Villa Sellgren

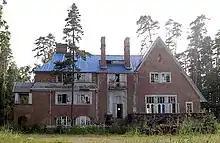
Villa Sellgren before renovation.

Villa Sellgren is a dacha and estate on Lodochny Island in the Gulf of Finland of the Baltic Sea. It was designed by the Finnish architect Uno Ullberg and completed in 1913. The house was a location used in the shooting of a Russian version of Arthur Conan Doyle's "His Last Bow" in 1986. It was part of national forest reserves until 2012 when it was rezoned to allow construction. According to a Russian opposition leader Alexei Navalny, the house is owned by Vladimir Putin through friends.